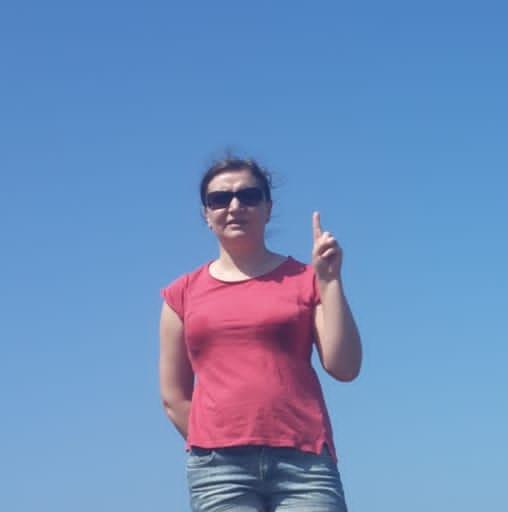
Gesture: one